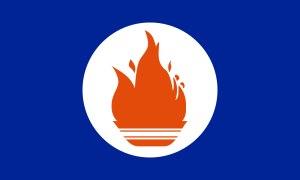
Le Parti de l'Unité Nationale du Canada est un mouvement politique canadien. Fondé à Kingston en 1938, il est dirigé jusqu'en 1967 par le journaliste Adrien Arcand. Ce dernier est connu dans le milieu de la presse en raison de ses prises de position en faveur du mouvement Nazi qu'instituait Adolf Hitler.